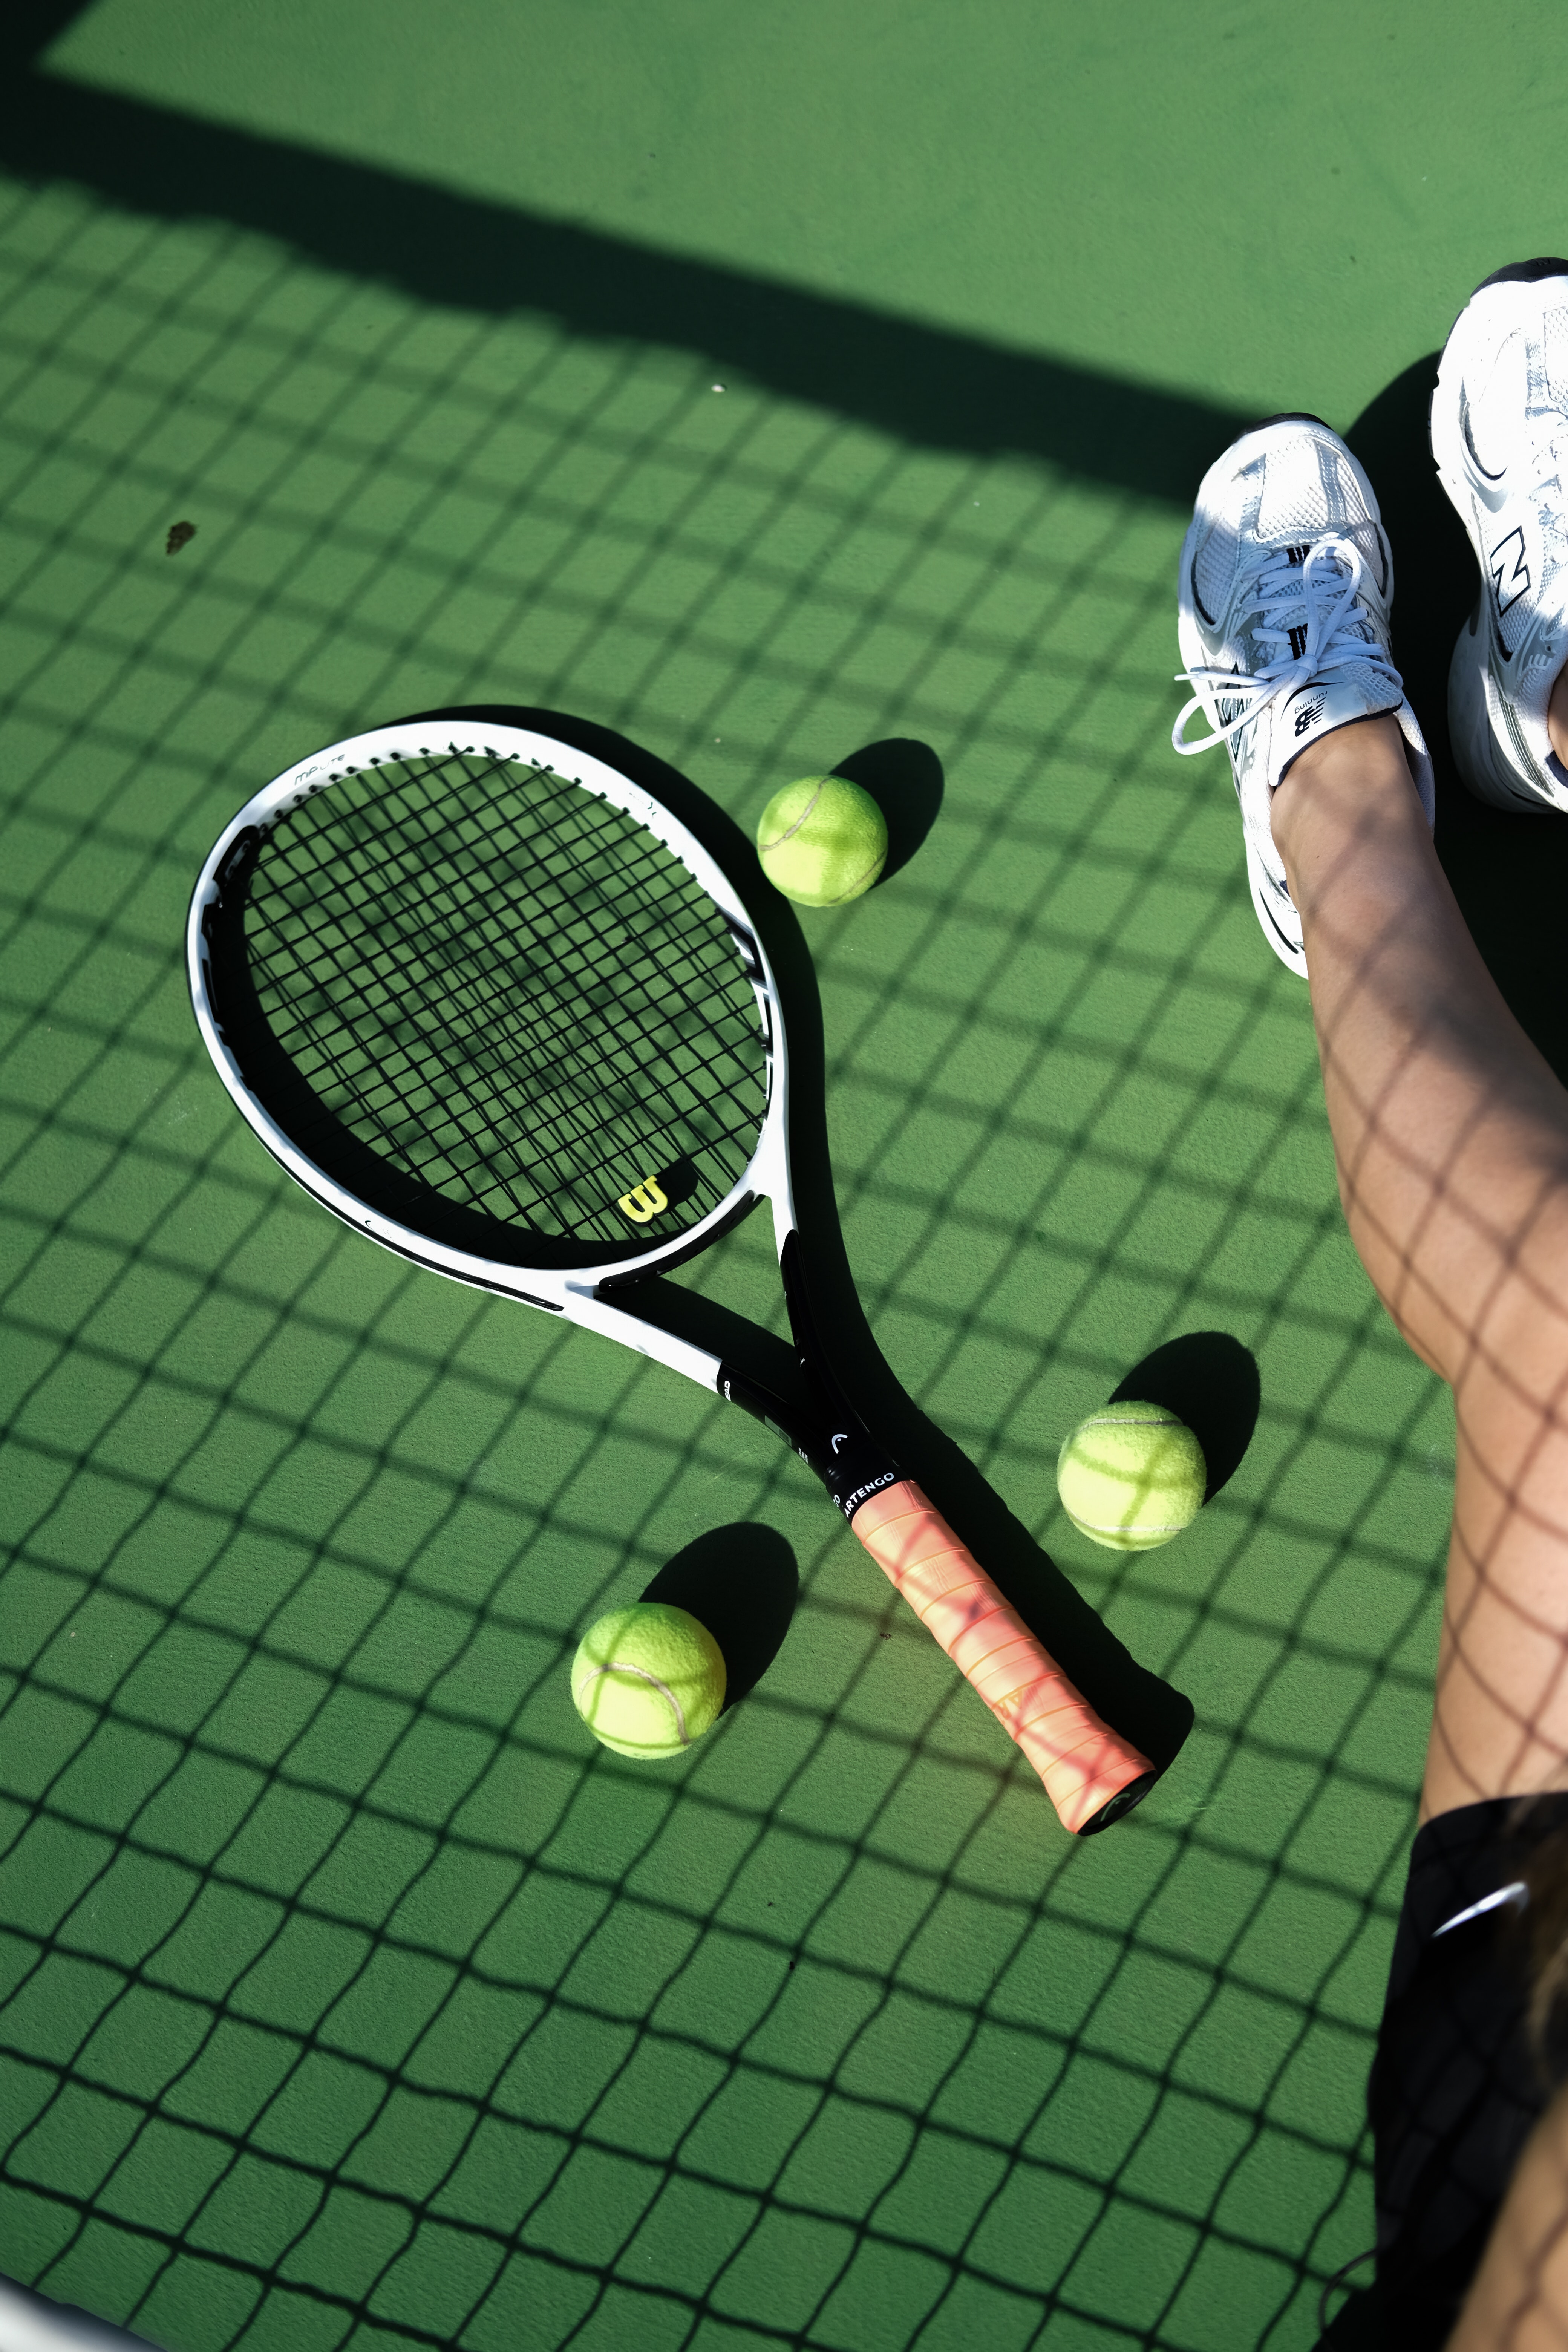
sport, Racketlon, tennis, sports equipment, strings, tennis racket, racquet sport, Tennis Equipment, soft tennis, racket, tennis player, sports uniform, ball game, sports, player, grass, tennis racket accessory, net, mesh, competition event, tournament, sportswear, Net sports, walking shoe, sport venue, electric blue, fashion accessory, tennis court, human leg, shorts, pattern, tennis ball, thigh, ball, knee, individual sports, tableware, play